Scott Wilson (judge)

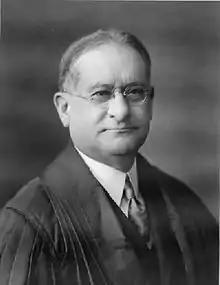

Scott Wilson (January 11, 1870 – October 22, 1942) was a United States circuit judge of the United States Court of Appeals for the First Circuit.